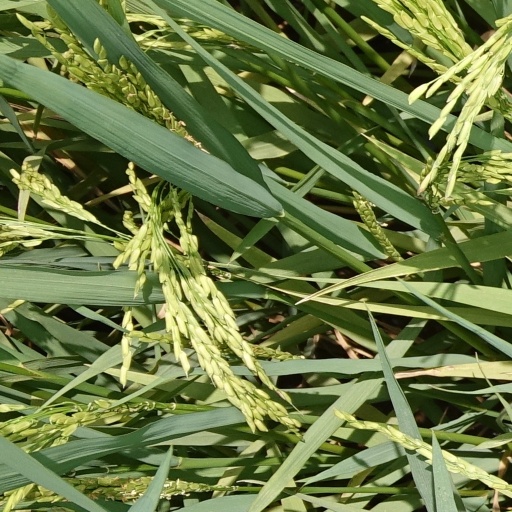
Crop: rice